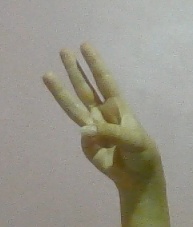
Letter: thaa